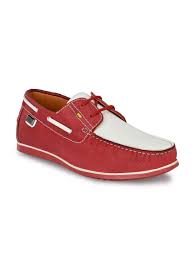
Label: Boat